Fitch–Hoose House

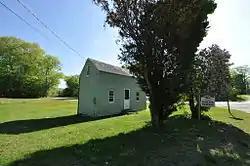

The Fitch–Hoose House (also just the Hoose House) is a single-family house at 6 Gulf Road in Dalton, Massachusetts. The wood-frame house was built in 1846, and is a representative of housing of the African American community in Dalton in the 19th century. Now owned by the town and restored, the property was listed on the National Register of Historic Places in 2010.